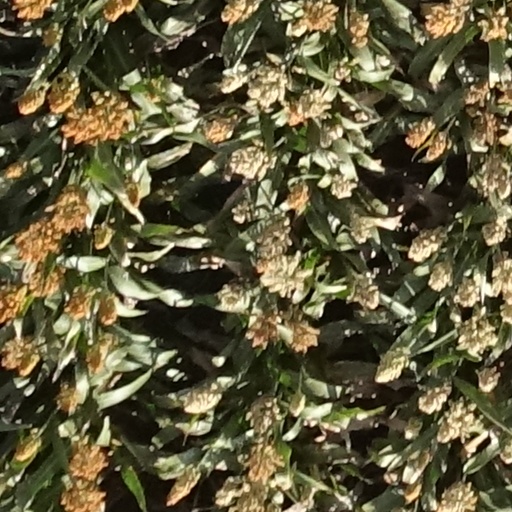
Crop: sorghum